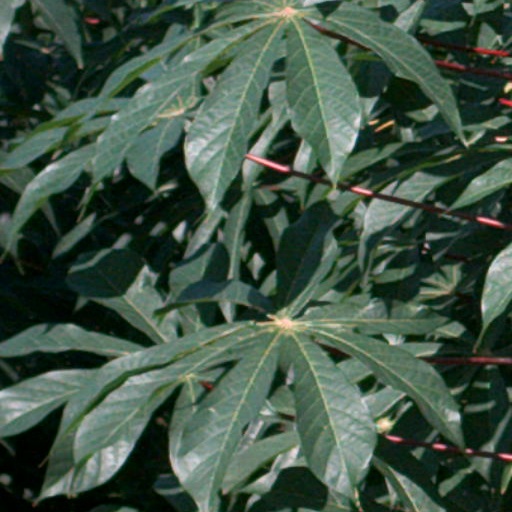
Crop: cassava